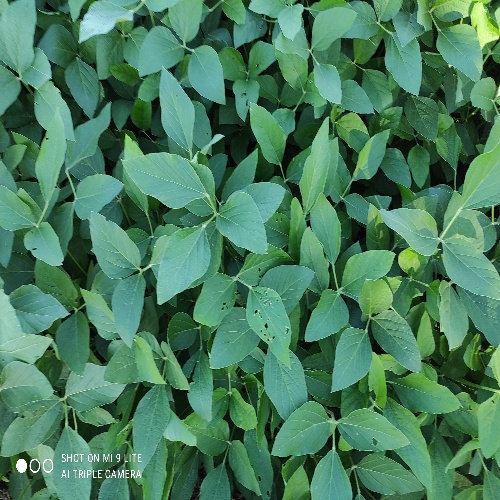
Label: Caterpillar